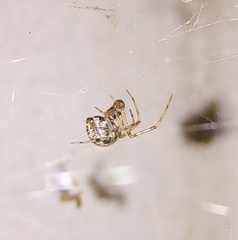
Species: Parasteatoda_tepidariorum